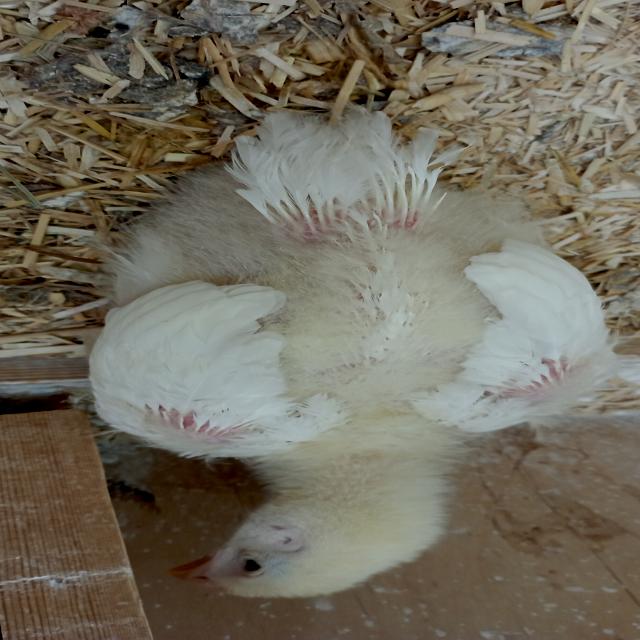
Weight: 461 g